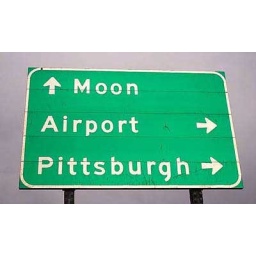
A street sign in the Pittsburgh area